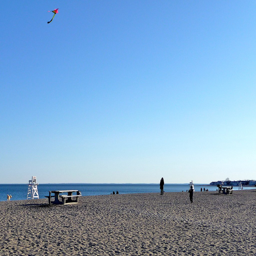
Couple of people out on the beach flying a kite
People are flying kites at the beach on a sunny day.
A kite flying in the air above a beach.
A group of people on beach with a kite in the sky.
A man is flying a kite on the beach on a clear day.